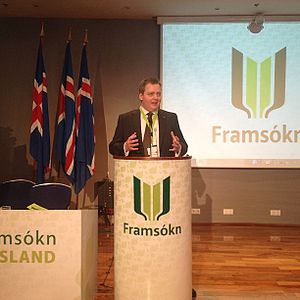
Sigmundur Davíð Gunnlaugsson
Sigmundur Davíð Gunnlaugsson på talerstolen i februar 2013
Sigmundur Davíð Gunnlaugsson er en islandsk politiker fra det borgerlige midterparti Fremskridtspartiet. Han blev Islands statsminister 23. maj 2013, som den hidtil yngste, men gik af den 7. april 2016 efter en sag om placering af midler i skattely på de Britiske Jomfruøer. Sagen var en udløber af lækningen af Panama-papirerne.